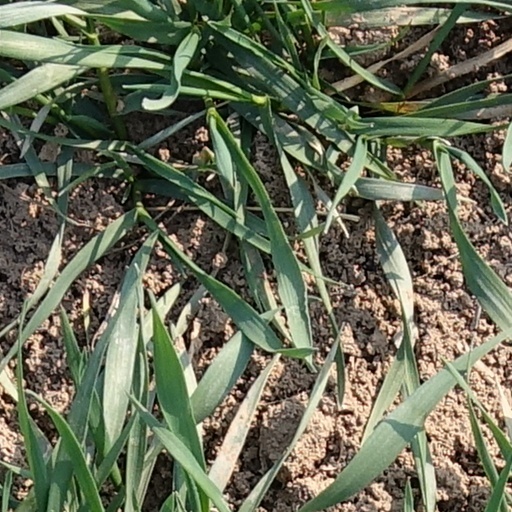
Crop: wheat